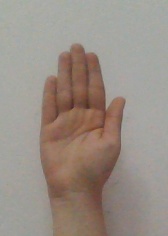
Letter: seen